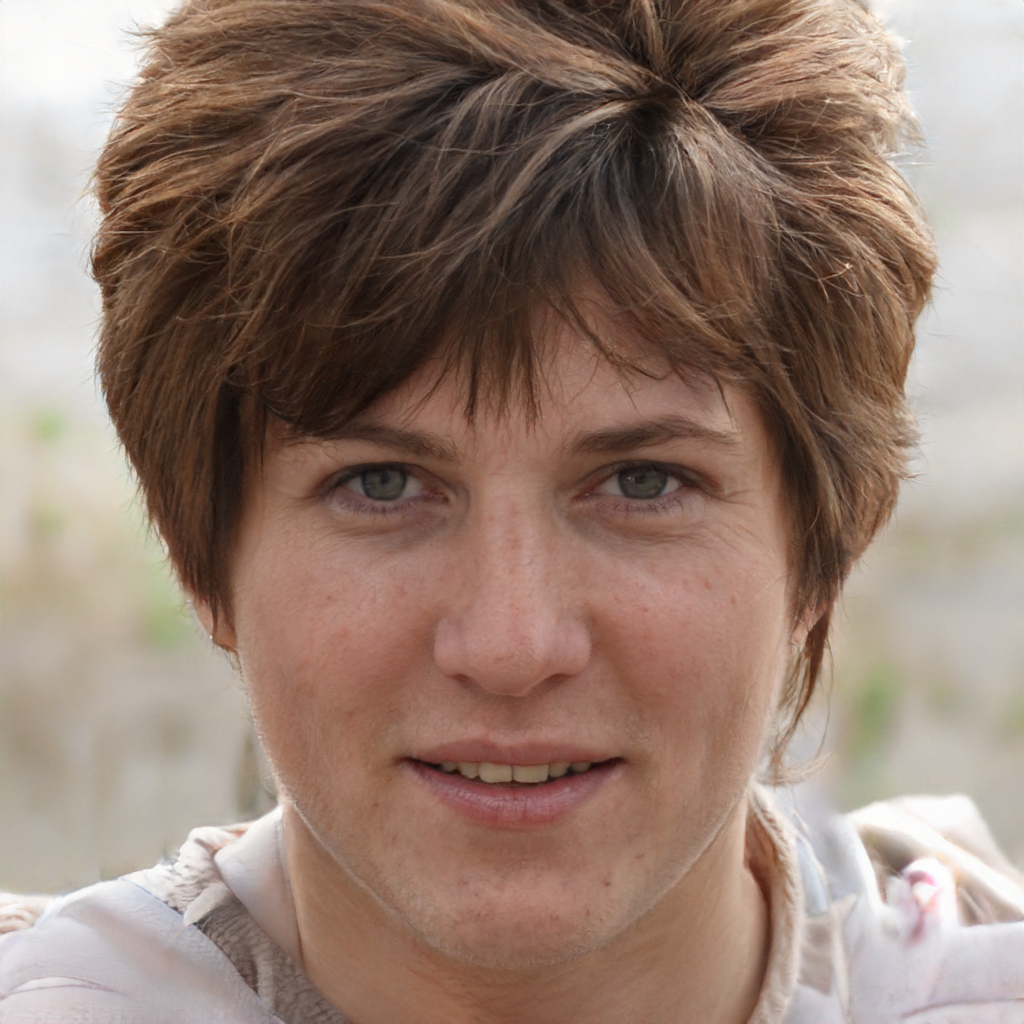
Label: No Watermark